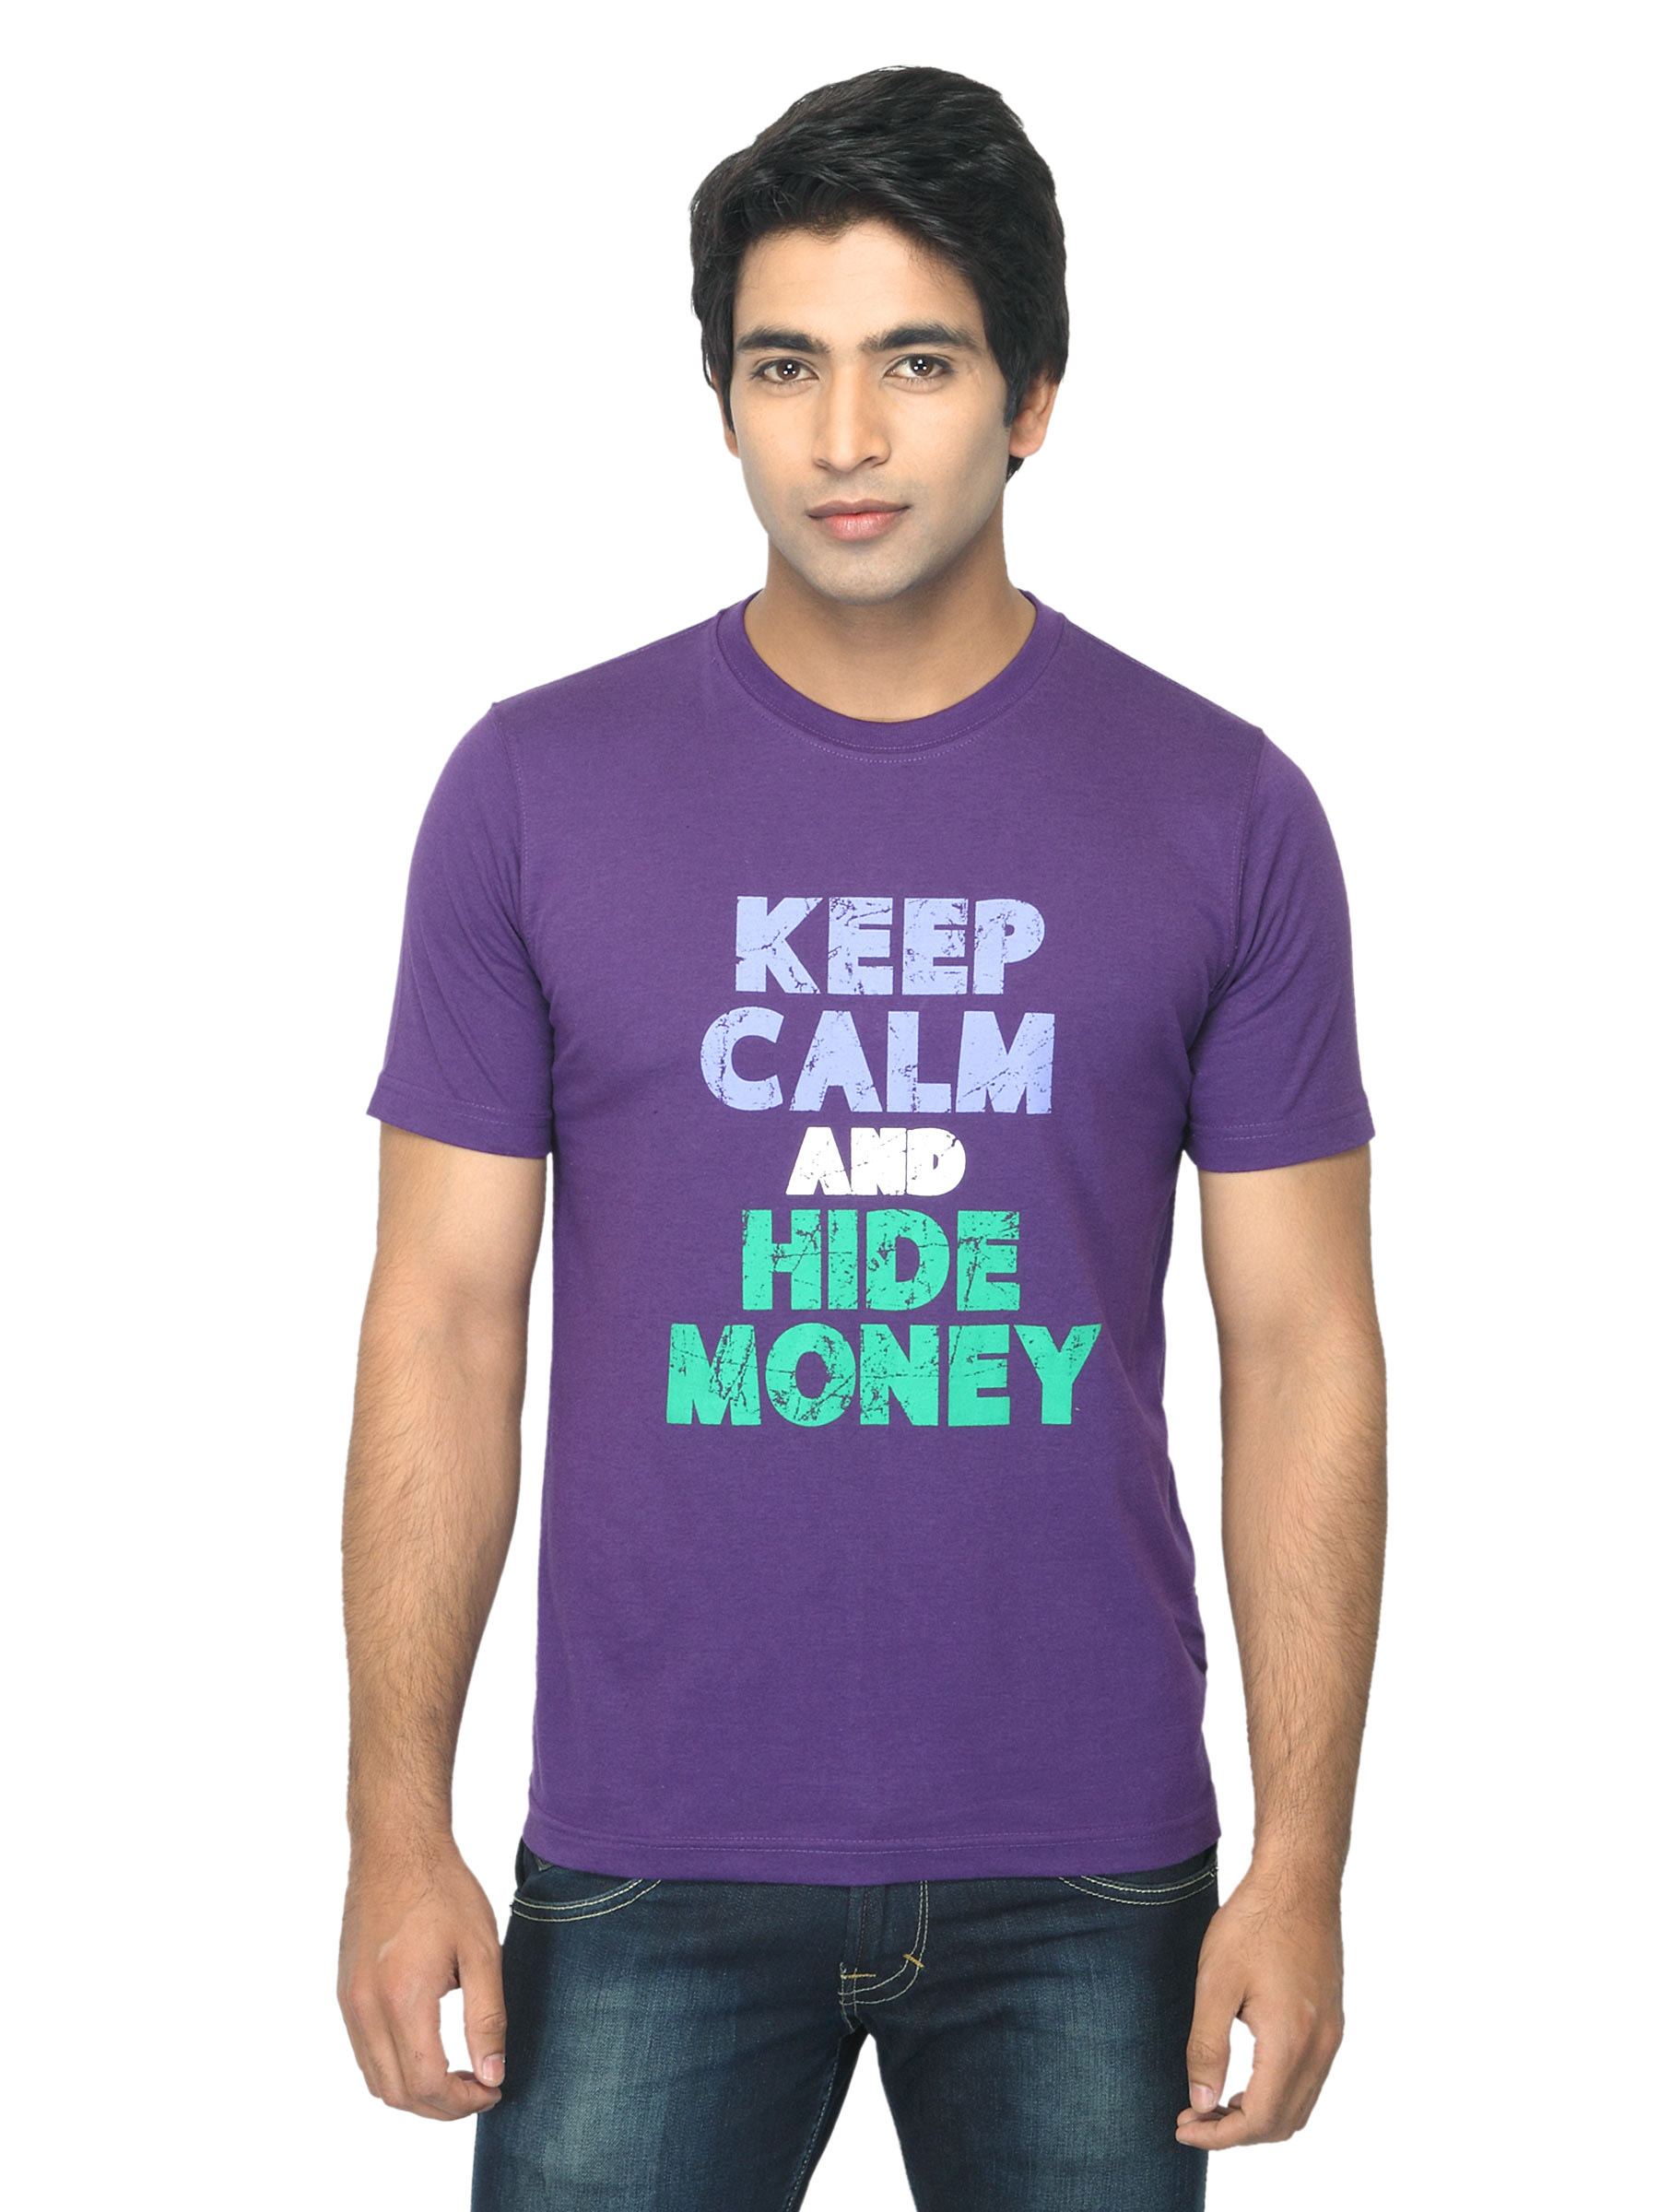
Mark Taylor Men Printed Purple T-shirt
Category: Apparel / Topwear / Tshirts
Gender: Men
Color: Purple
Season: Summer 2012
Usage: Casual